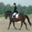
Label: horse